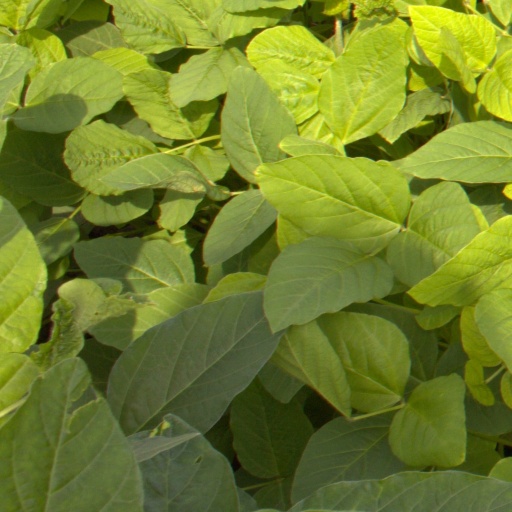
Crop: soybean